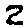
Label: 2